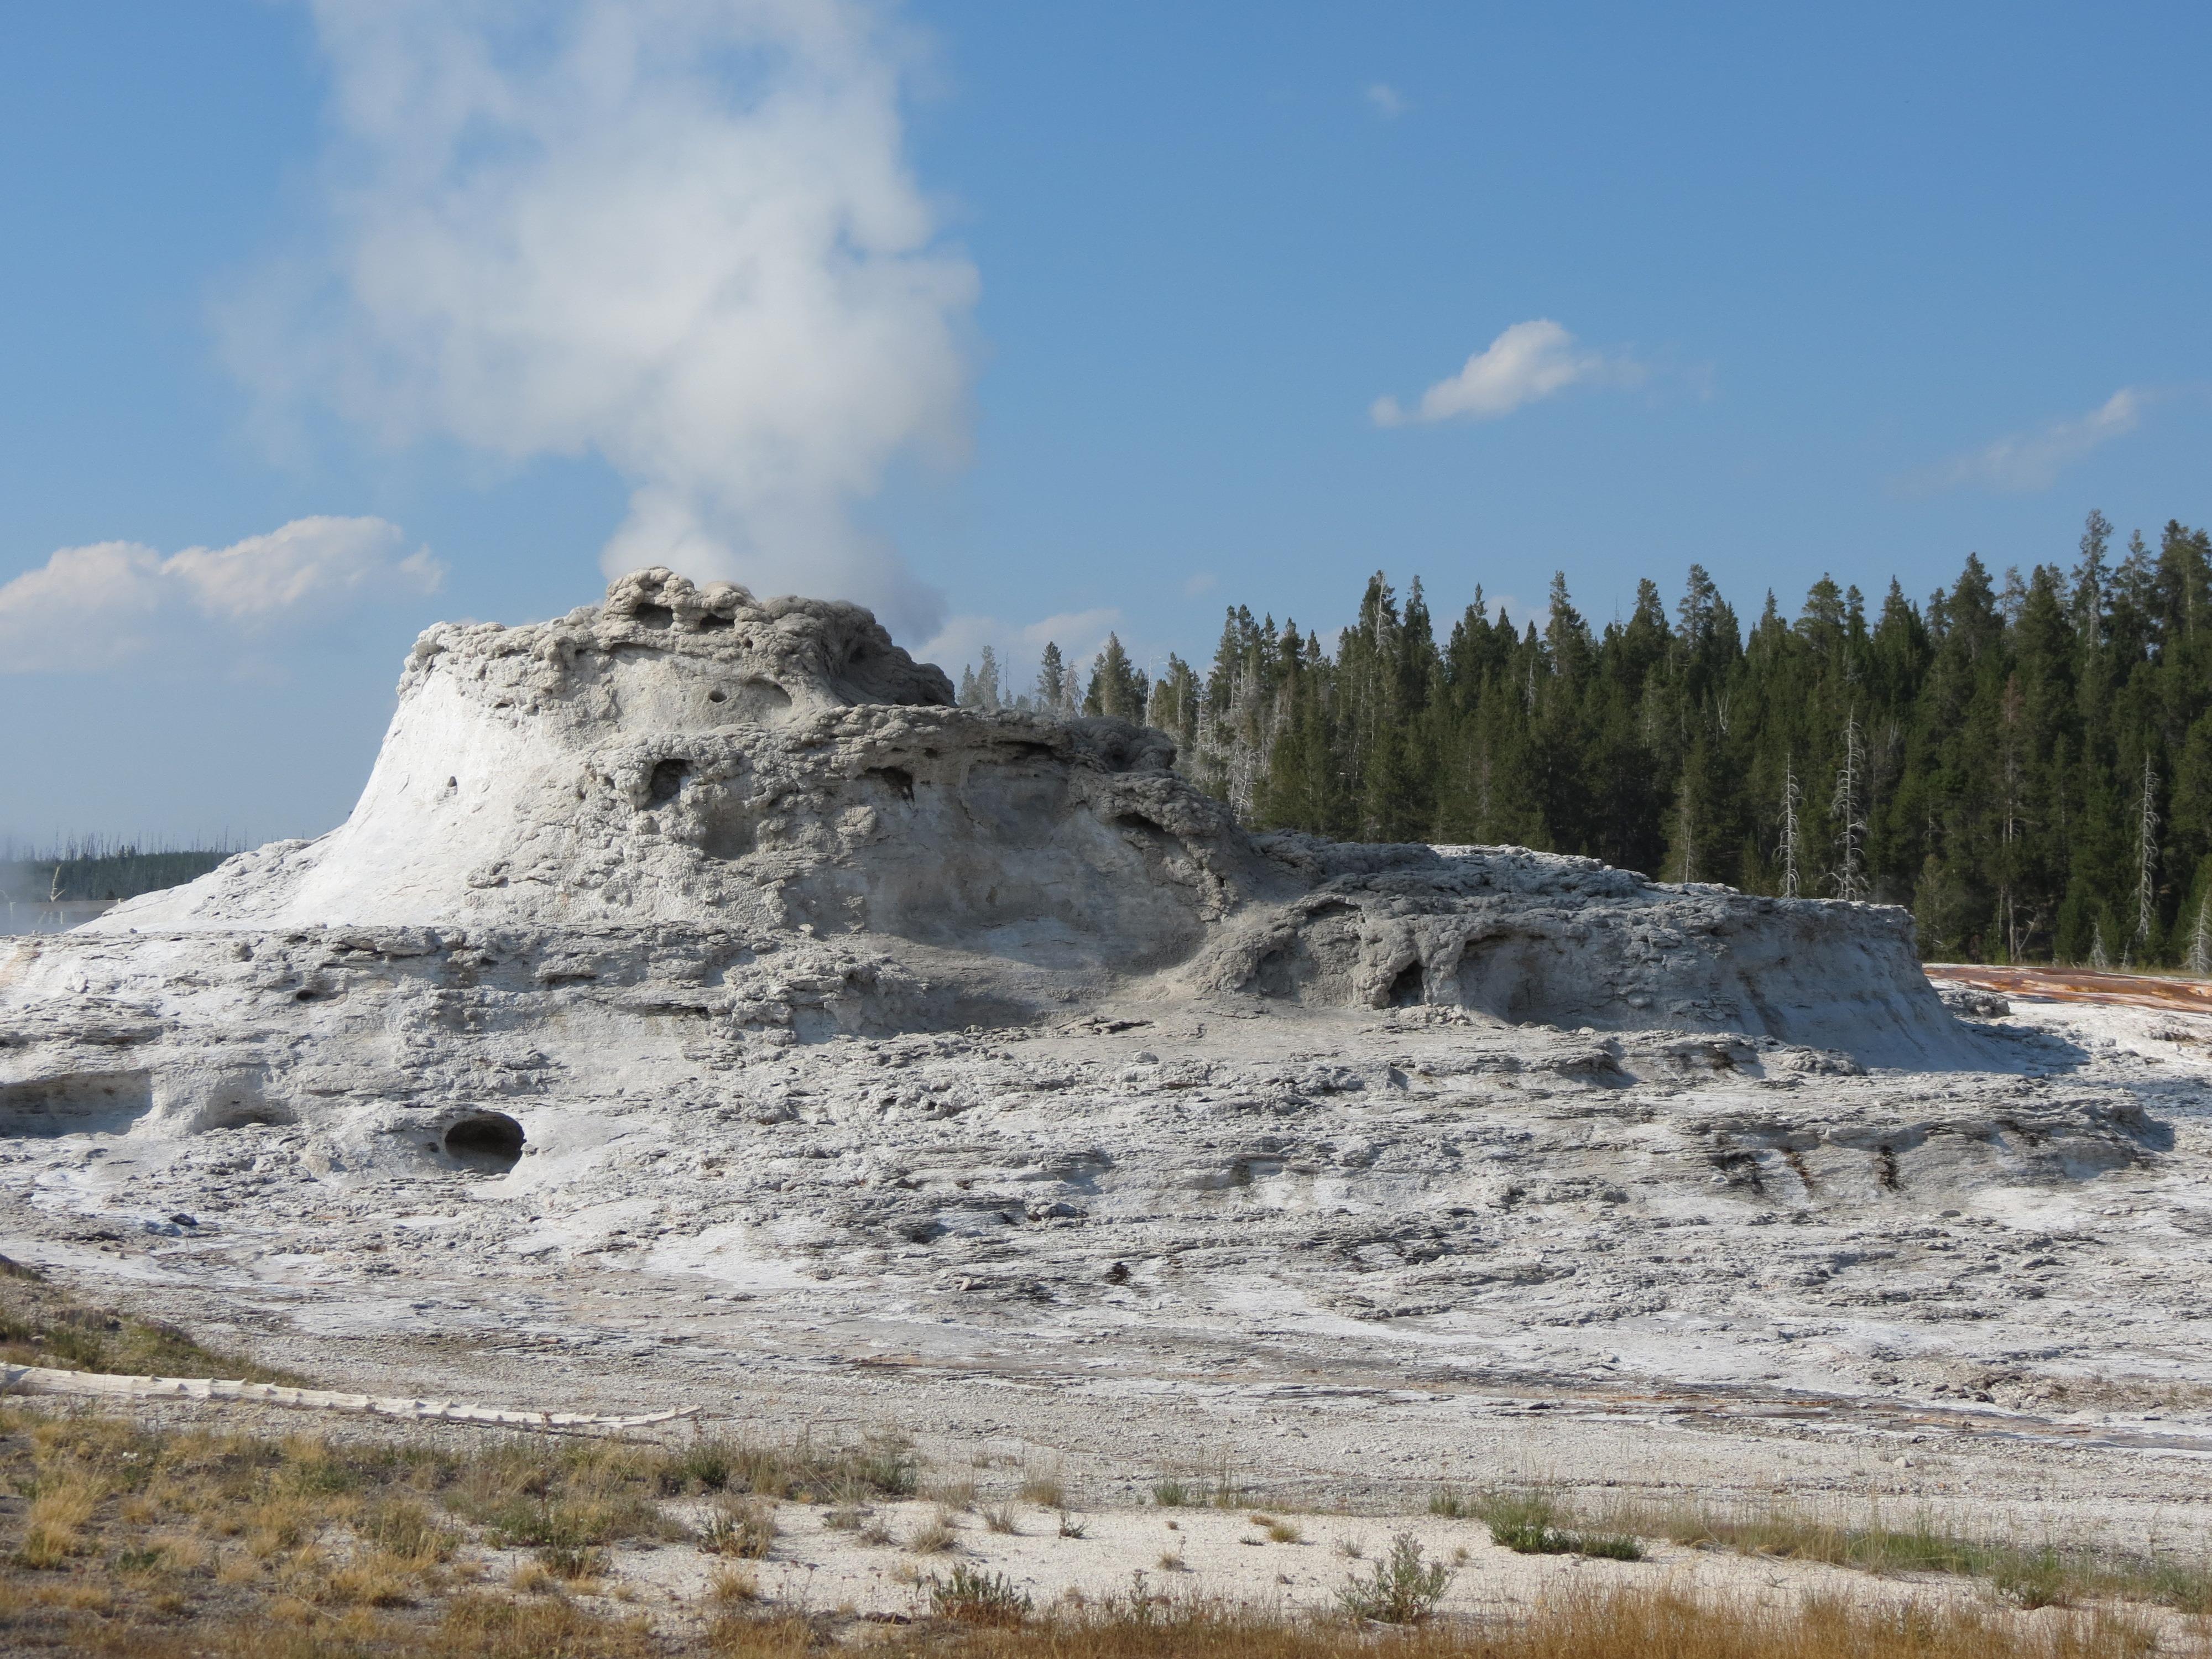
landscape, sea, nature, outdoor, rock, wilderness, mountain, land, monument, cliff, wild, environment, scenic, natural, park, scenery, landmark, terrain, material, ridge, yellowstone, national, geology, badlands, plateau, geyser, fell, thermal, landform, geysers, national monument, hot pool, castle geyser, natural environment, geographical feature, thermal features